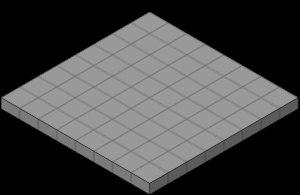
En photographie, une matrice de filtres colorés est une mosaïque de filtres colorés placée sur les photosites d'un capteur photographique qui permet la séparation des couleurs. Cette dernière étape est indispensable lors de la captation en vue de la reproduction des couleurs. En effet, l'Homme étant un animal trichromate, il est nécessaire de recueillir au minimum trois lumières colorées différentes judicieusement choisies. Il existe plusieurs matrices, mais, le plus fréquemment, les couleurs rouge, verte et bleu sont les mieux indiqués.